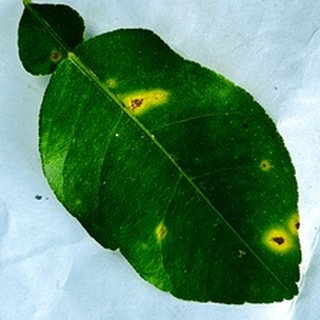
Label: lemon_anthracnose